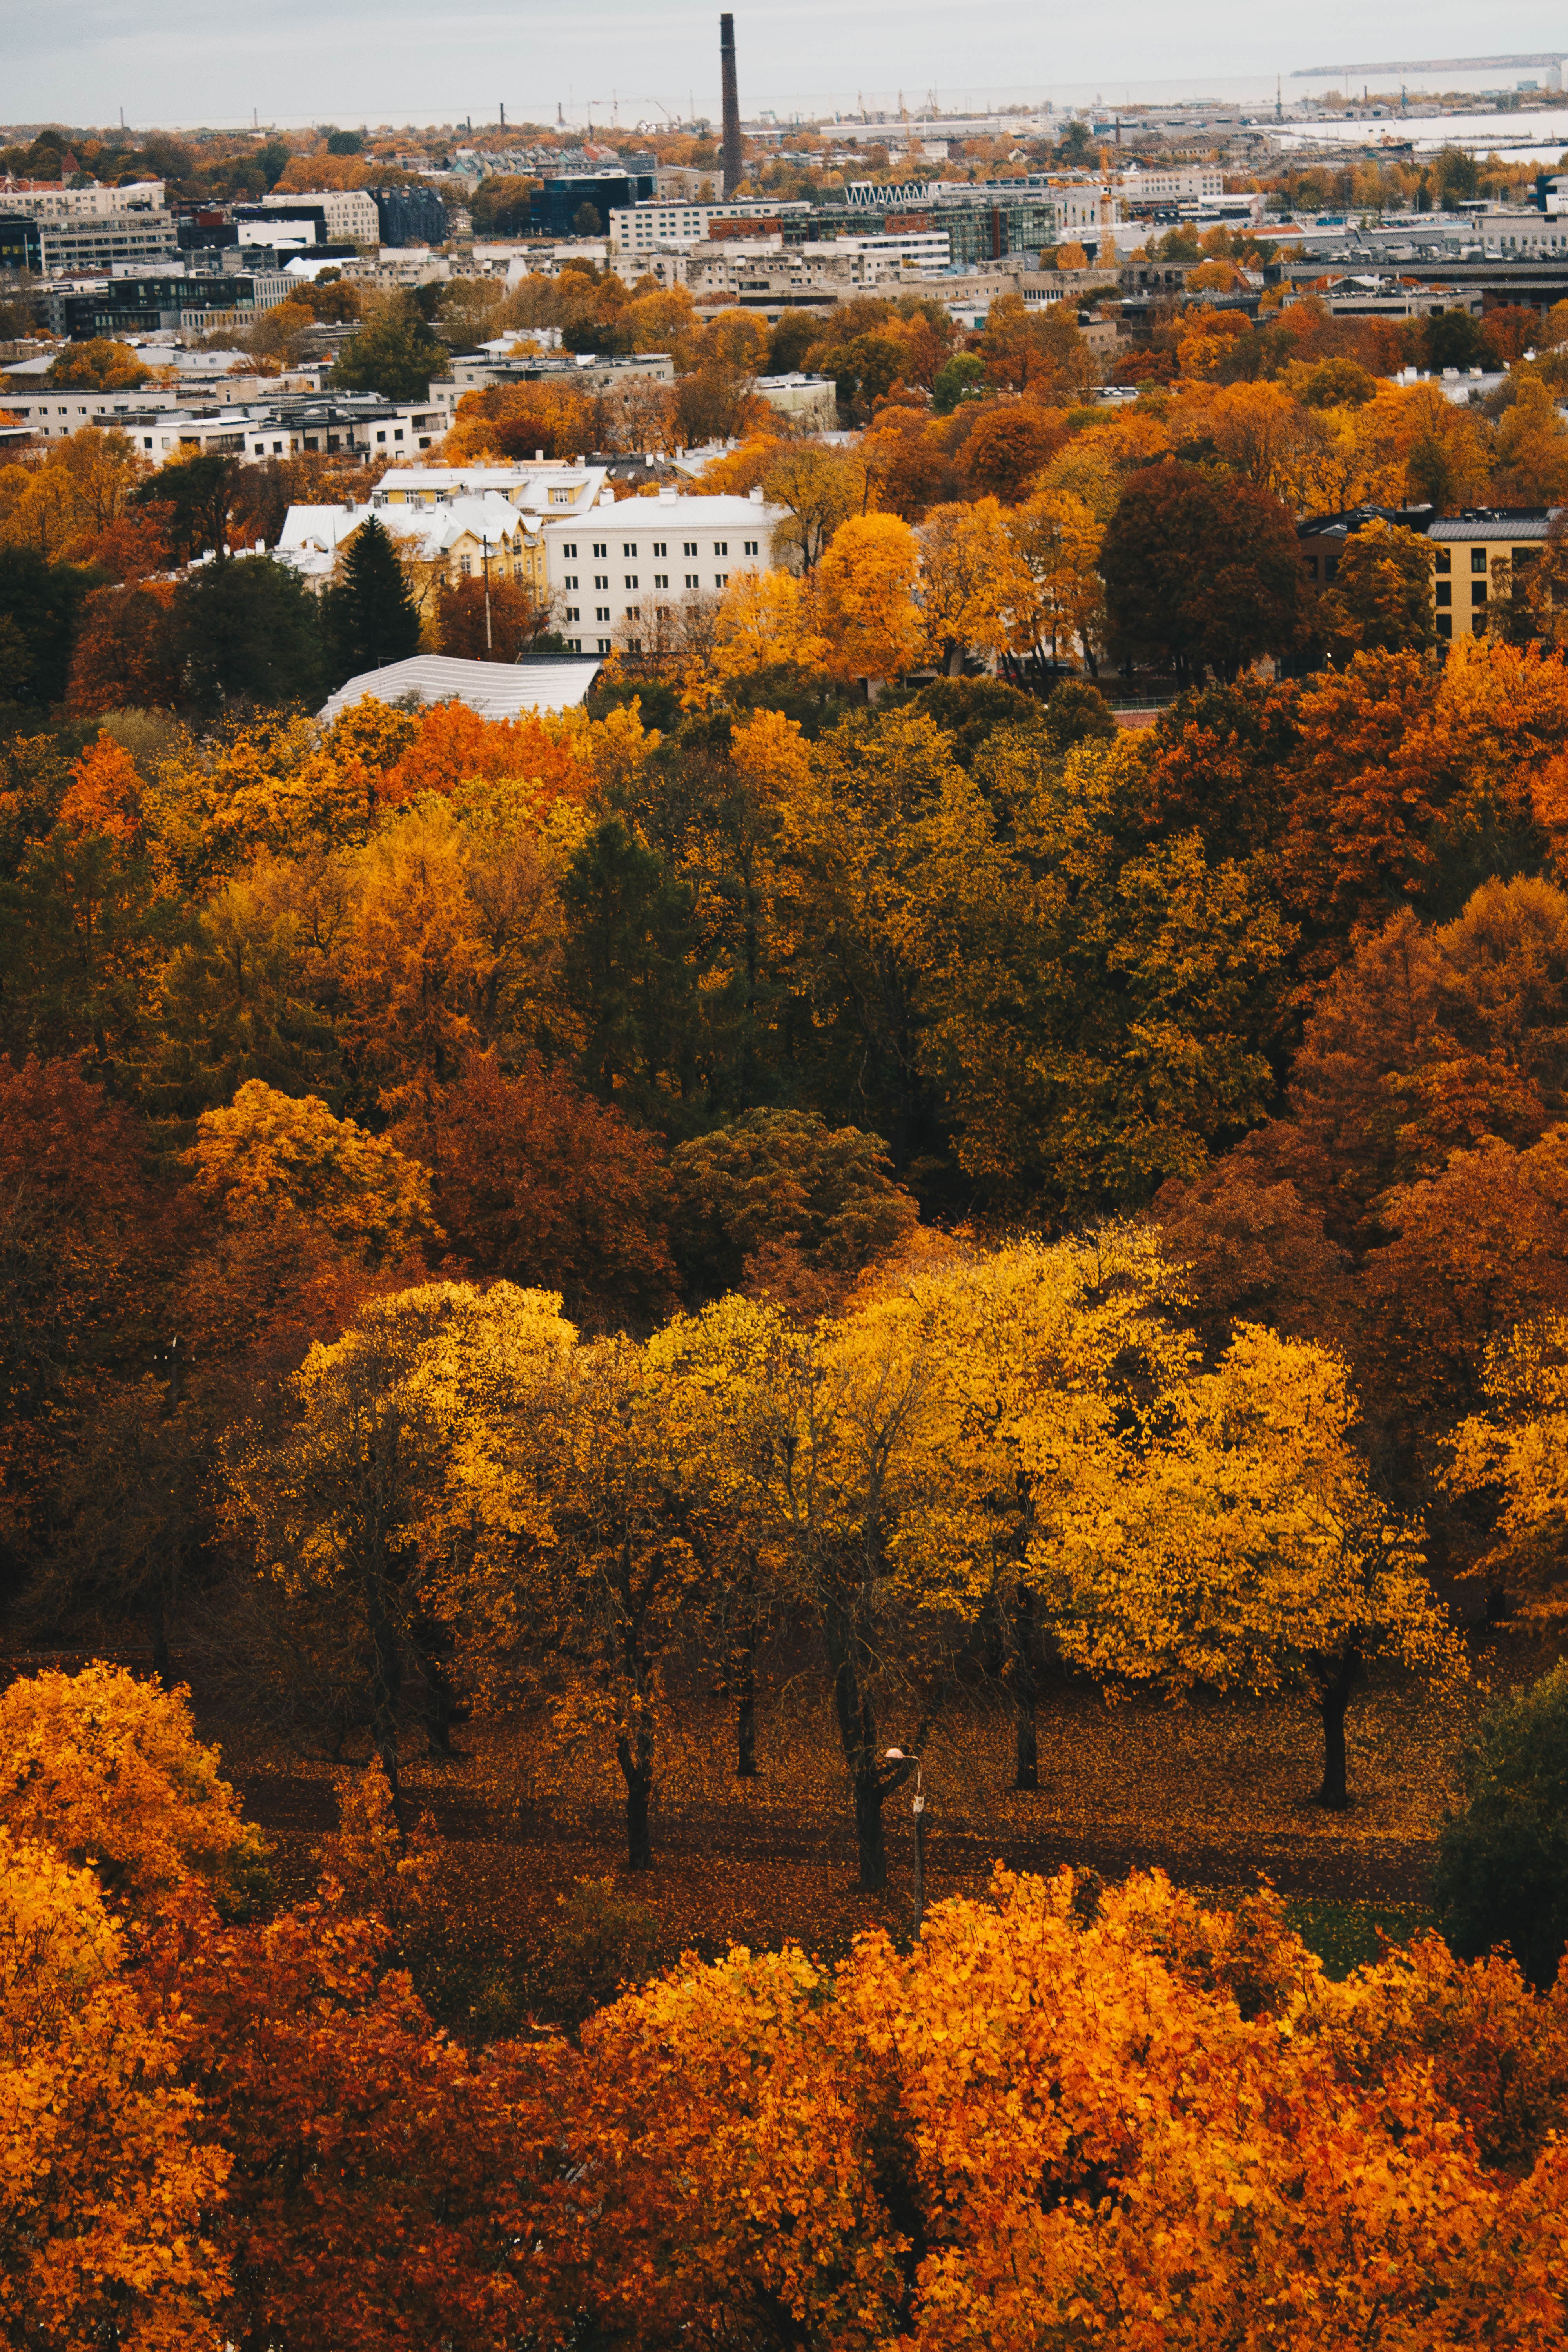
tree, leaf, nature, natural landscape, autumn, vegetation, deciduous, biome, sky, temperate broadleaf and mixed forest, orange, woody plant, plant, sunlight, landscape, state park, hill, branch, forest, Northern hardwood forest, city